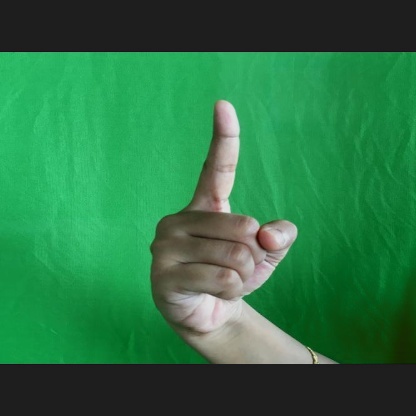
Mudra: Suchi